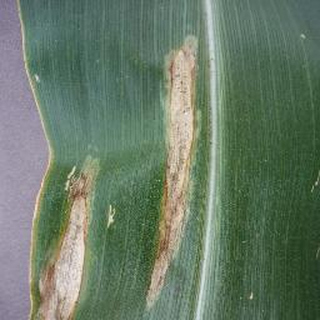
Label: corn_northern_leaf_blight